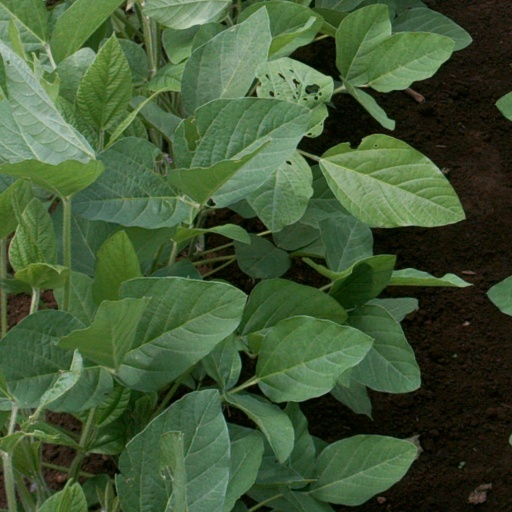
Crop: soybean